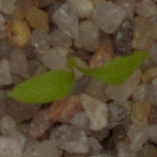
Label: common_chickweed